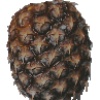
Label: Pineapple 1